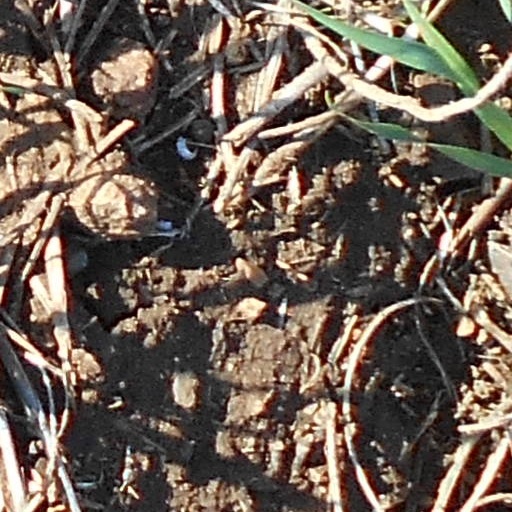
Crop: wheat